Amos P. Catlin

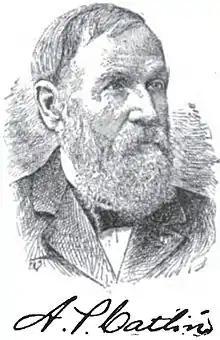
Amos P. Catlin

Amos Parmalee Catlin (25 January 1823 – 5 November 1900) was a California State Legislator and was instrumental in Sacramento becoming the capital of the State of California.